Ernst W. Selmer

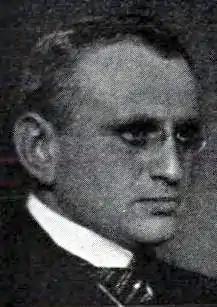

Ernst Westerlund Selmer (23 April 1890 – 14 April 1971) was a Norwegian philologist and phonetician. A professor at the University of Oslo from 1937 to 1960, he was best known for his work on Low German and North Frisian.